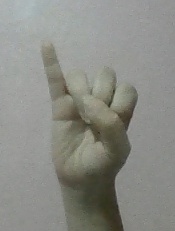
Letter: meem